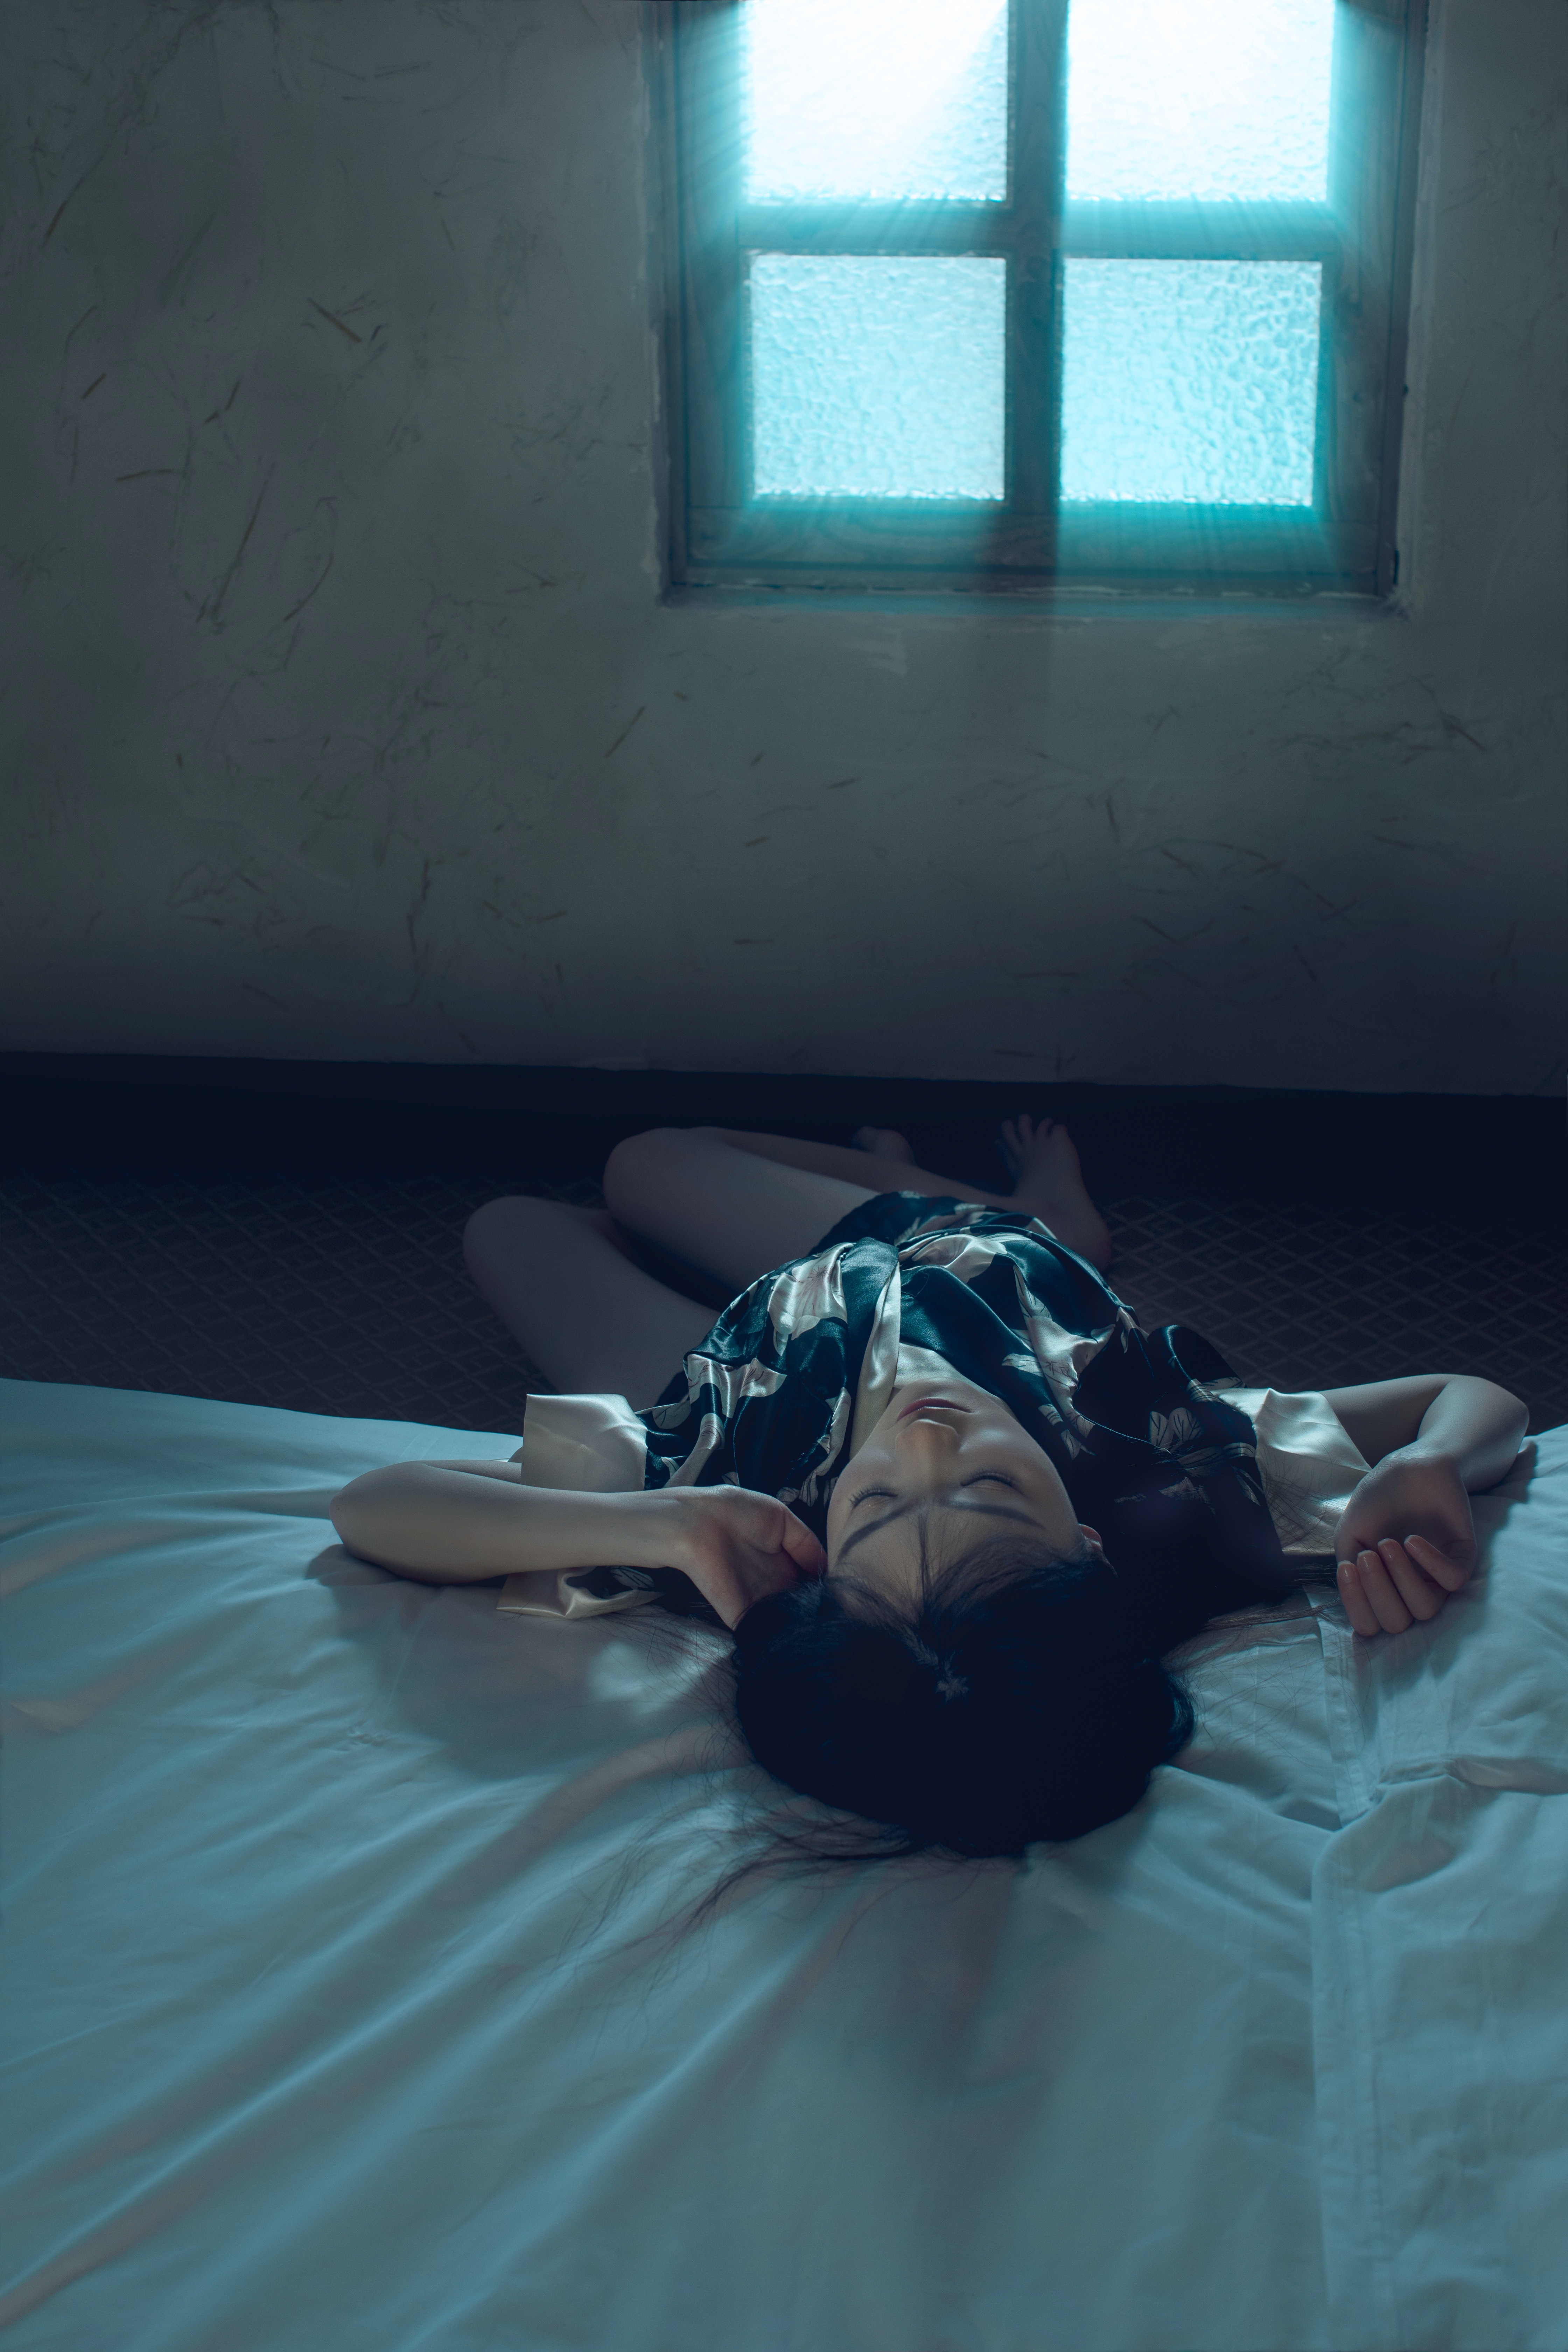
woman, window, leg, comfort, floor, flooring, Tints and shades, wood, knee, human leg, linens, hardwood, electric blue, leisure, bedding, sitting, ceiling, room, bed sheet, bed, darkness, shadow, daylighting, bedroom, fun, glass